Octavio Escobar Giraldo

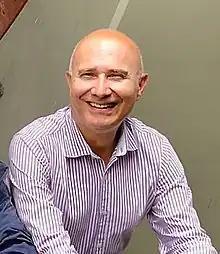
Octavio Escobar Giraldo at the Manizales Book Fair, 2022

Octavio Escobar Giraldo (Manizales, Colombia, 1962) is a Colombian physician and writer. He won the International Short Novel Award Ciudad de Barbastro XLV (2014) and the National Award for Best Novel from the (Colombian) Ministry of Culture (2016) for "Después y antes de Dios." His narrative style is substantially influenced by television, music, cinema because, as he himself states, he went more to the movies than to class. He is the Director of the Manizales Book Fair, which he founded in 2009. He is a professor at the graduate school of Fine Arts and Humanities at the University of Caldas, located in the city where he was born, Manizales, Colombia. His trio of noir novels ("Saide, Destinos Intermediarios," and "Cada Oscura Tumba") take on difficult social themes pertaining to the violence, the paramilitaries, and the false positives scandal (los falsos positivos), the over six thousand young people who were kidnapped and murdered by the Colombian military to meet quotas in the war against the guerrilla forces in the Colombian coffee growing axis (El Eje Cafetero), the mountainous region where the author was born and has spent his life.